Thebarton, South Australia

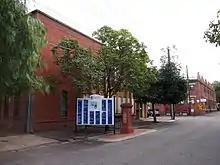

The Thebarton campus of the University of Adelaide, also known as Adelaide University Research Park, occupies a complex of former industrial buildings in the northeastern corner of the suburb.